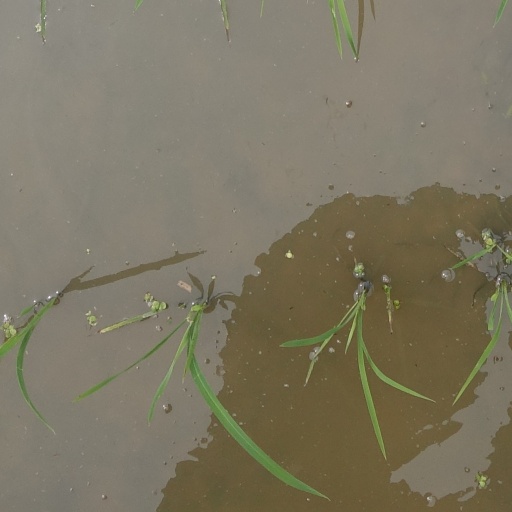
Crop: rice